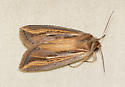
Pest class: wheathead_armyworm_Dargida_diffusa